History of Chicago

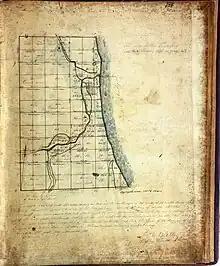
1821 Survey of Chicago

The first non-native settler in Chicago was Jean Baptiste Point du Sable, a Frenchman of European and African descent, who built a farm at the mouth of the Chicago River in 1788 to 1790. He left Chicago in 1800. In 1968, Point du Sable was honored at Pioneer Court as the city's founder and featured as a symbol.